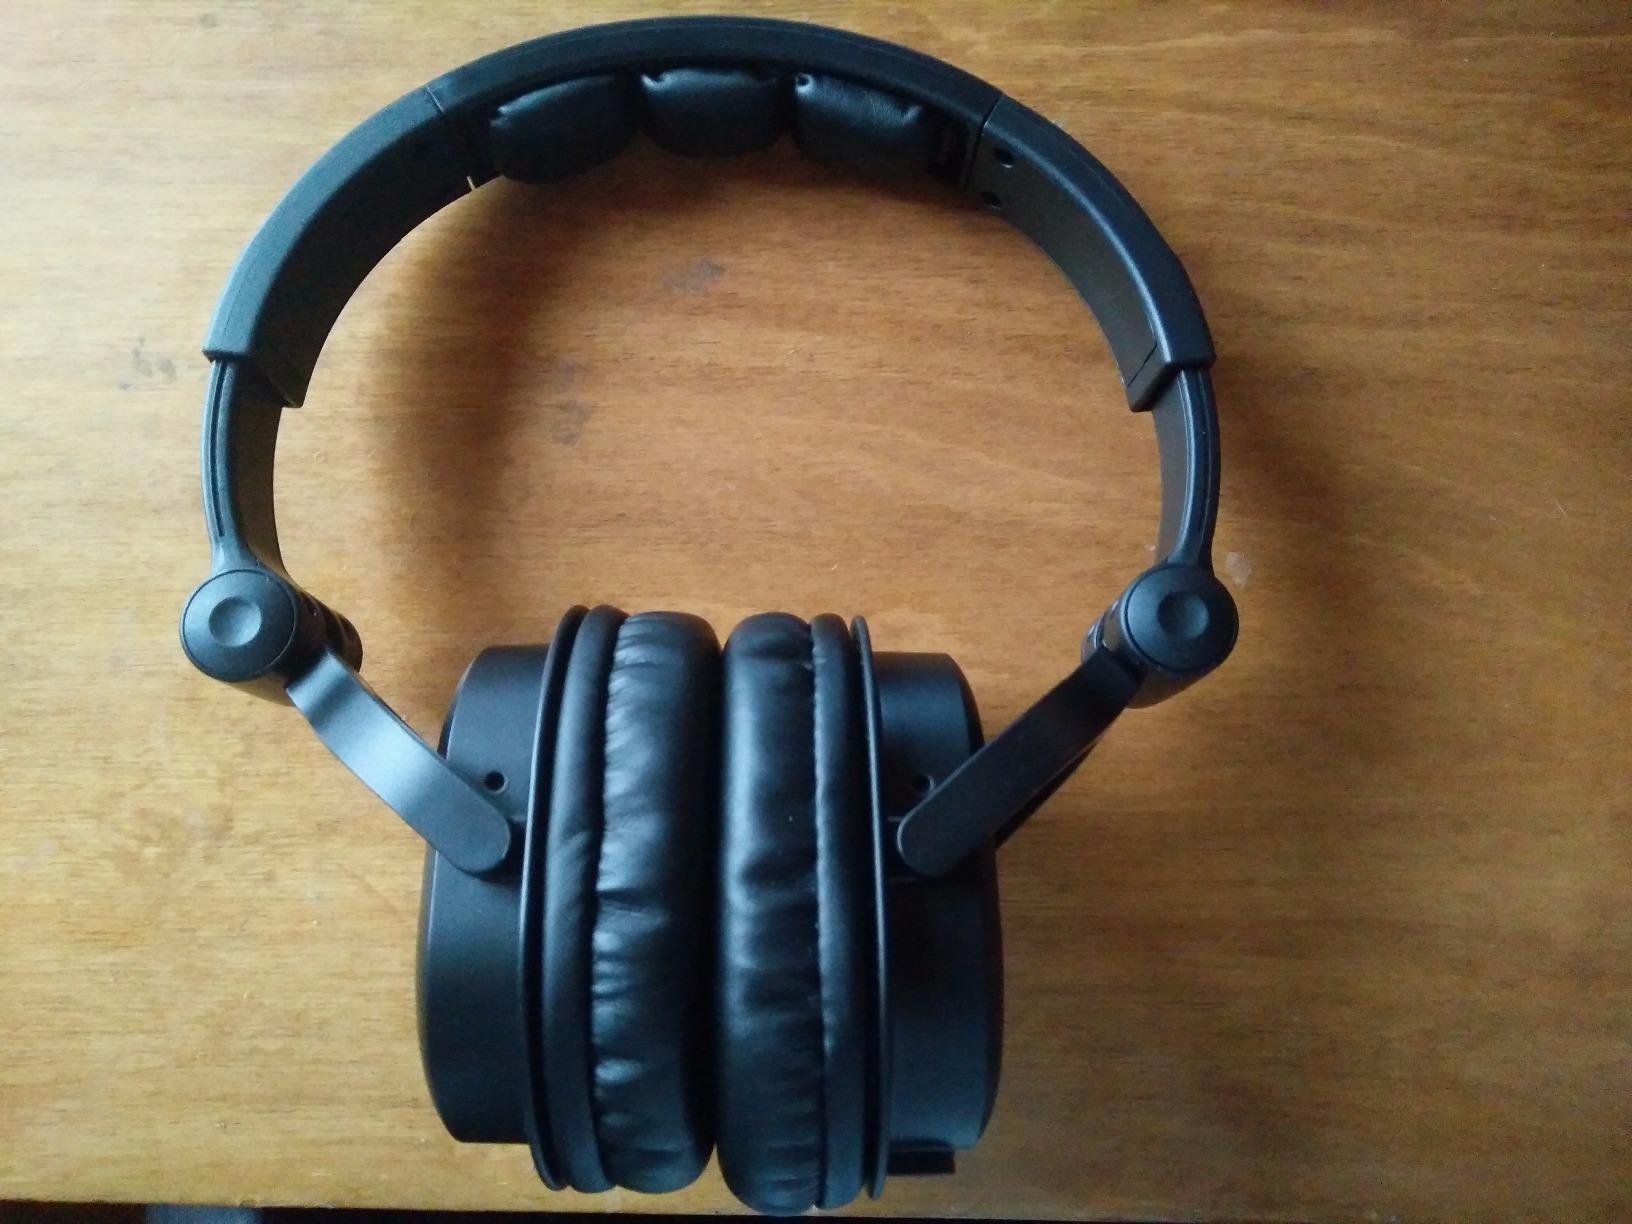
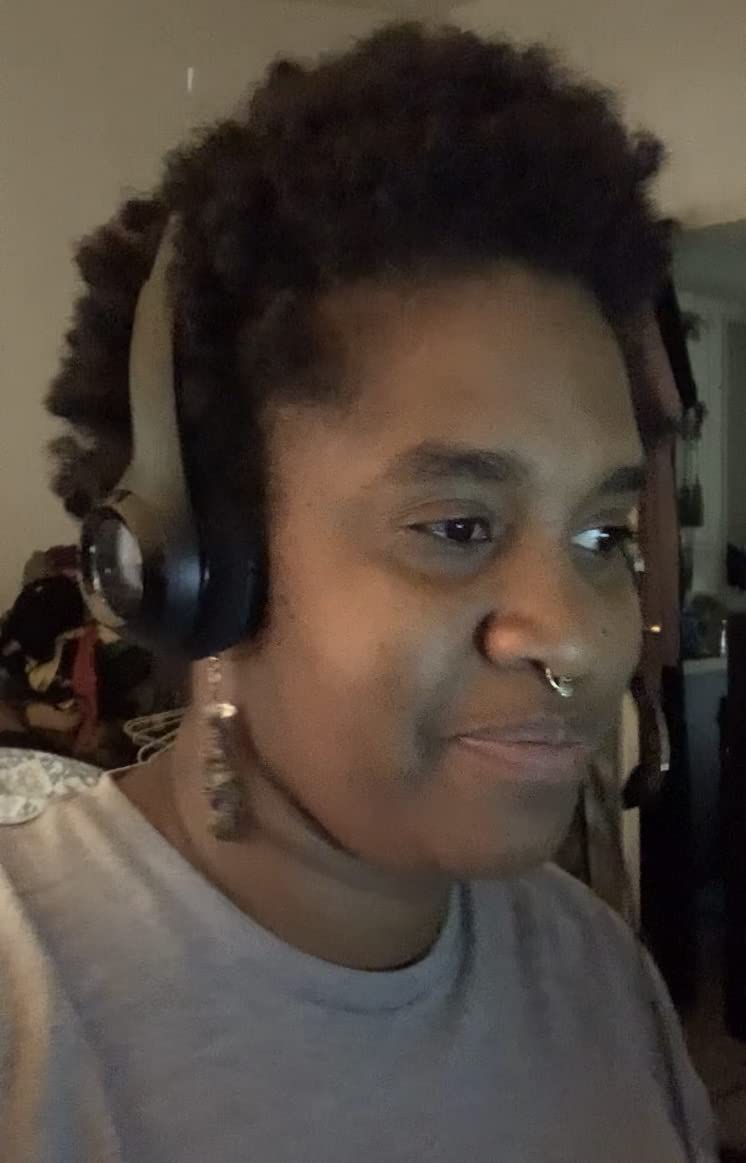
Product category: headphones
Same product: no